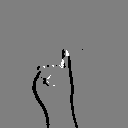
ASL letter: i